Jim Hoey

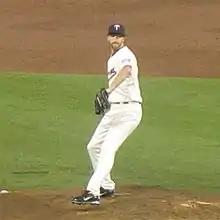
Hoey with the Minnesota Twins in 2011

James Urban Hoey (born December 30, 1982) is an American former Major League Baseball pitcher who played for the Baltimore Orioles and Minnesota Twins between 2006 and 2011.